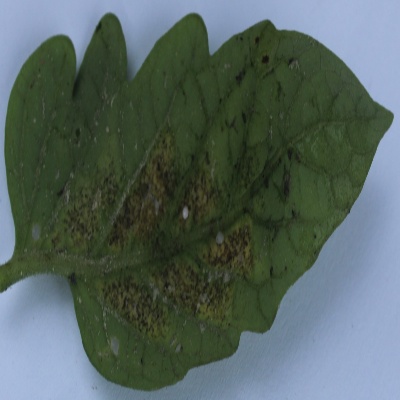
Crop: Tomato
Condition: septoria leaf spot